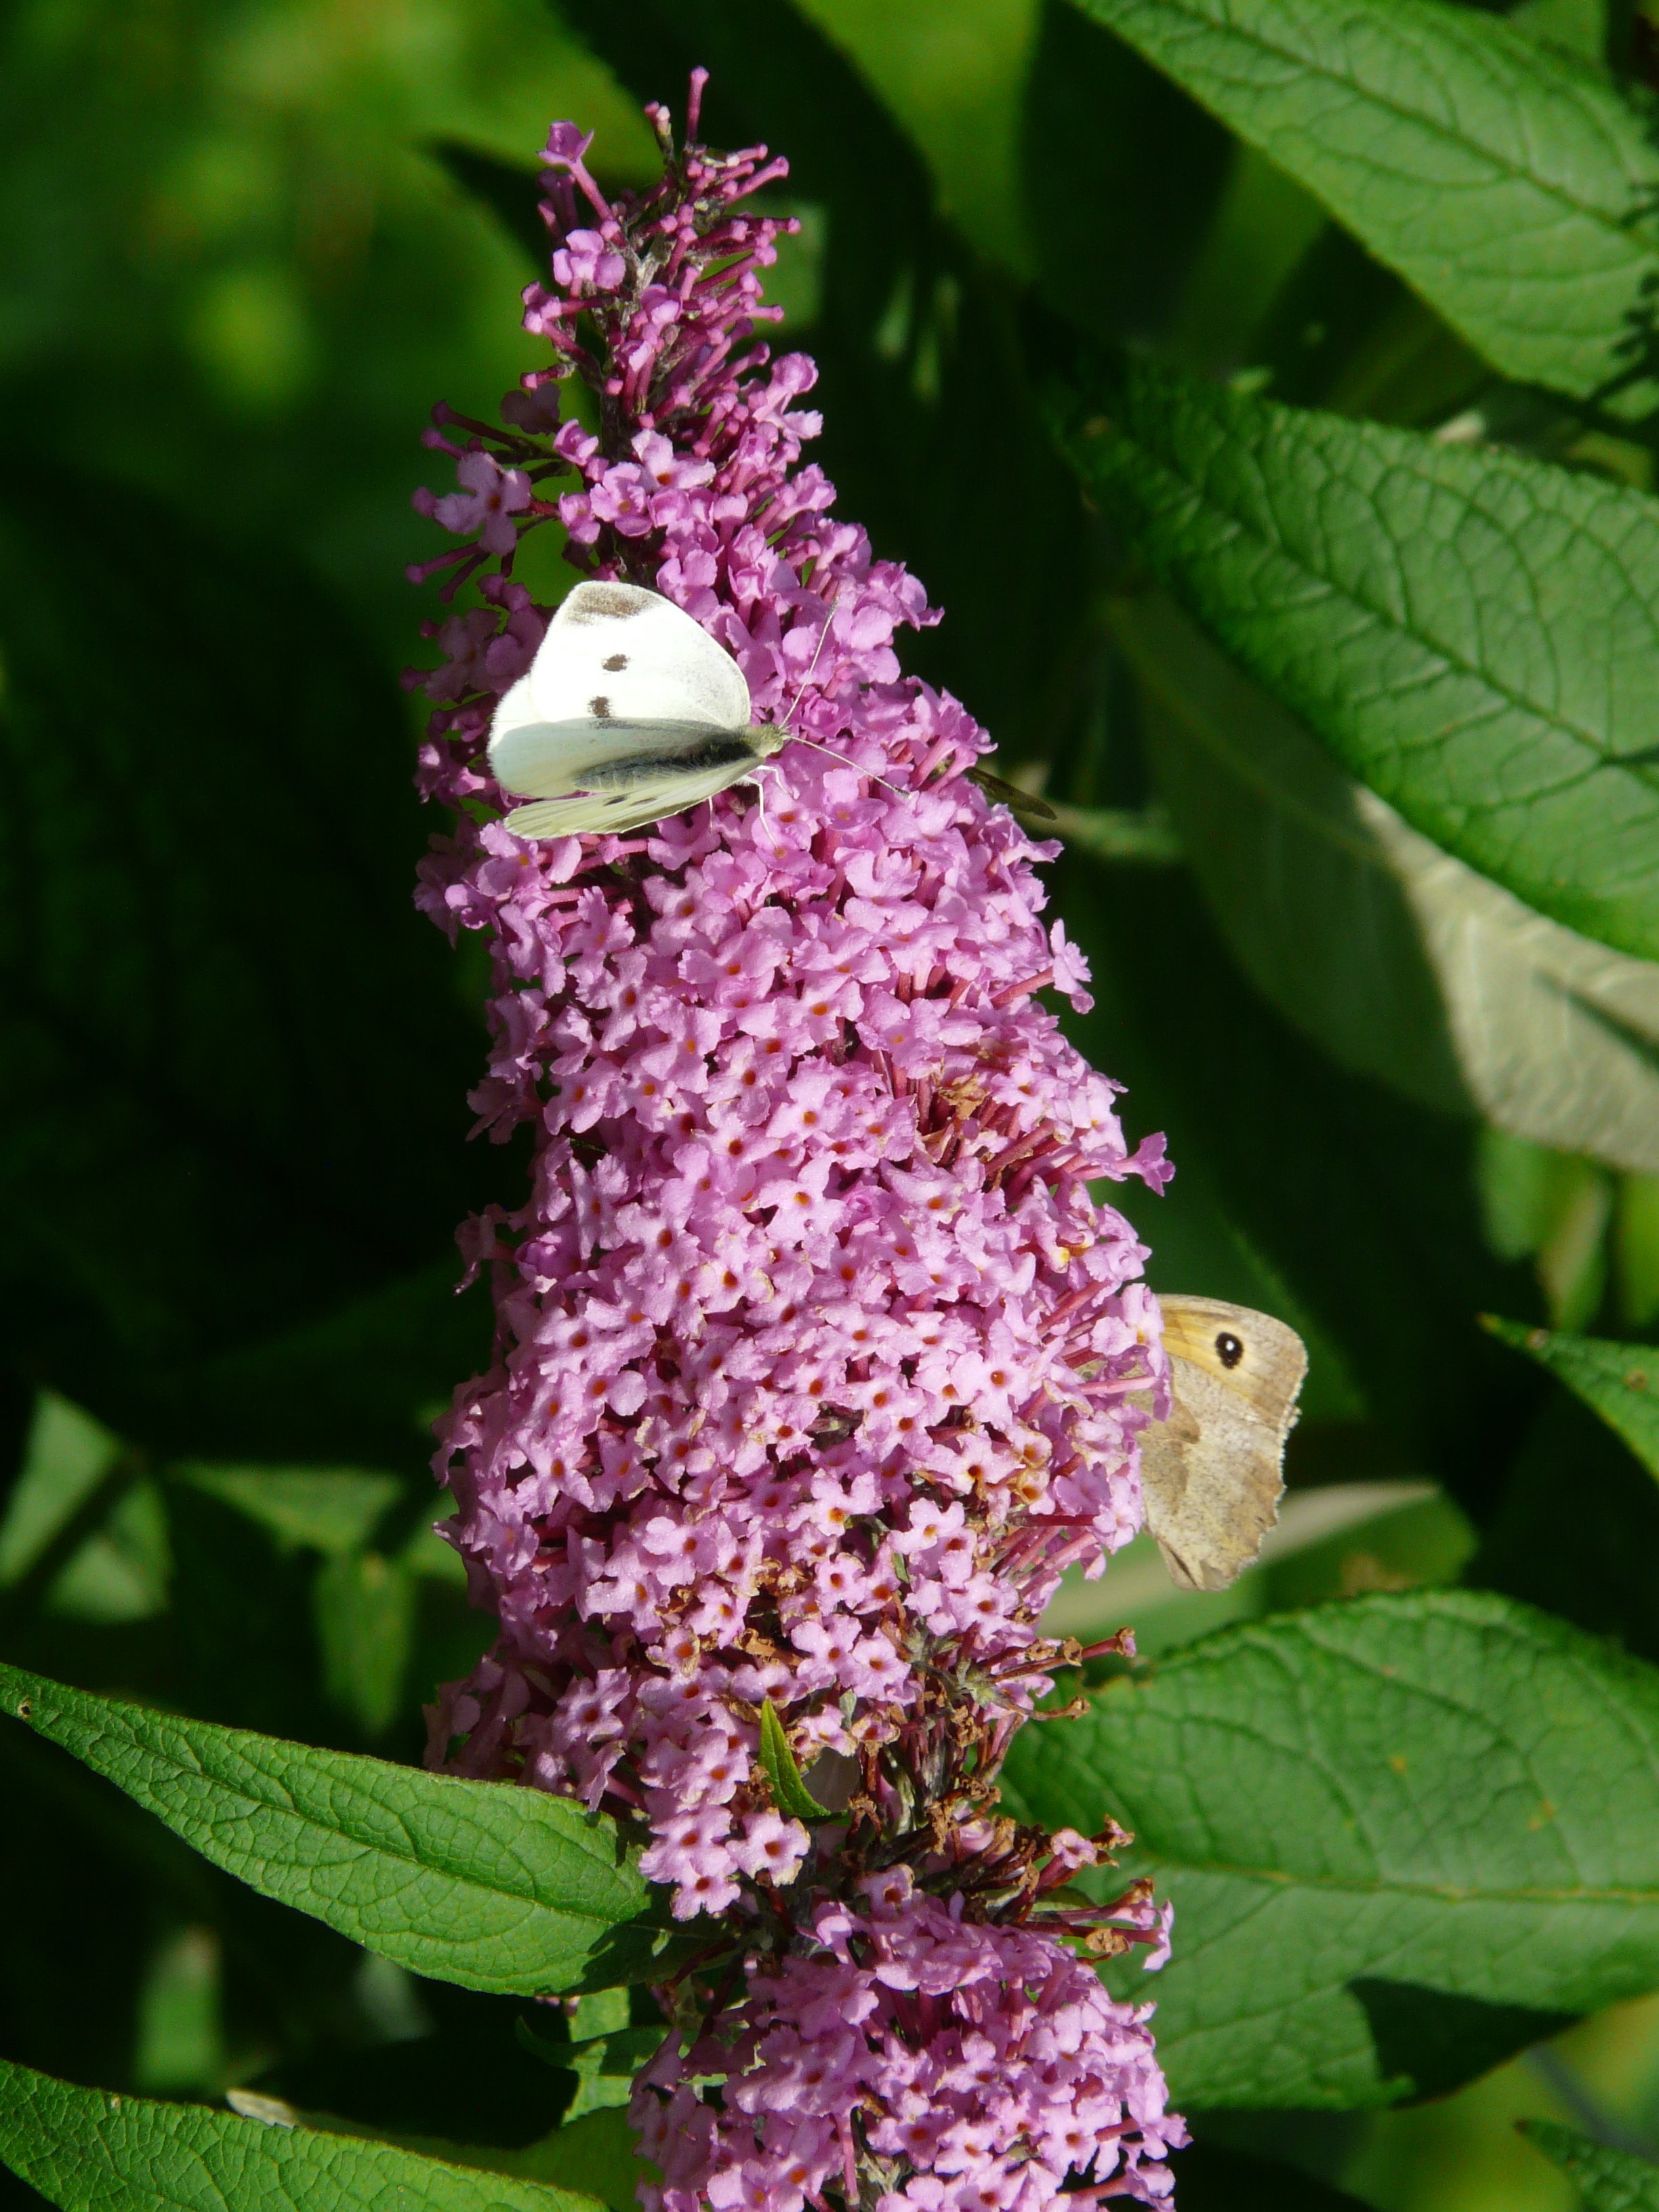
nature, blossom, plant, leaf, flower, summer, herb, insect, botany, butterfly, colorful, garden, flora, invertebrate, wildflower, shrub, bee, beautiful, lilac, butterflies, macro photography, flowering plant, summer lilac, buddleja, pollinator, land plant, membrane winged insect, moths and butterflies